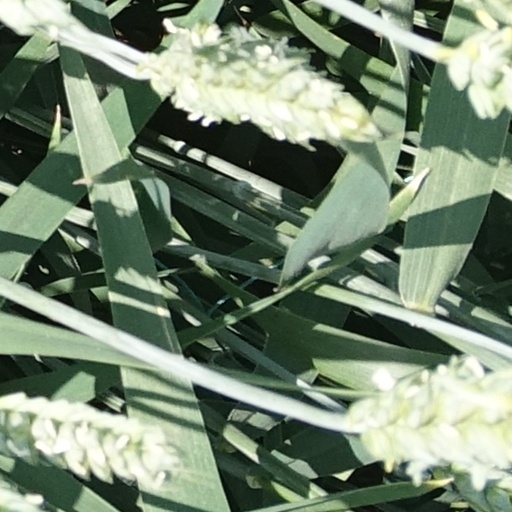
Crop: wheat